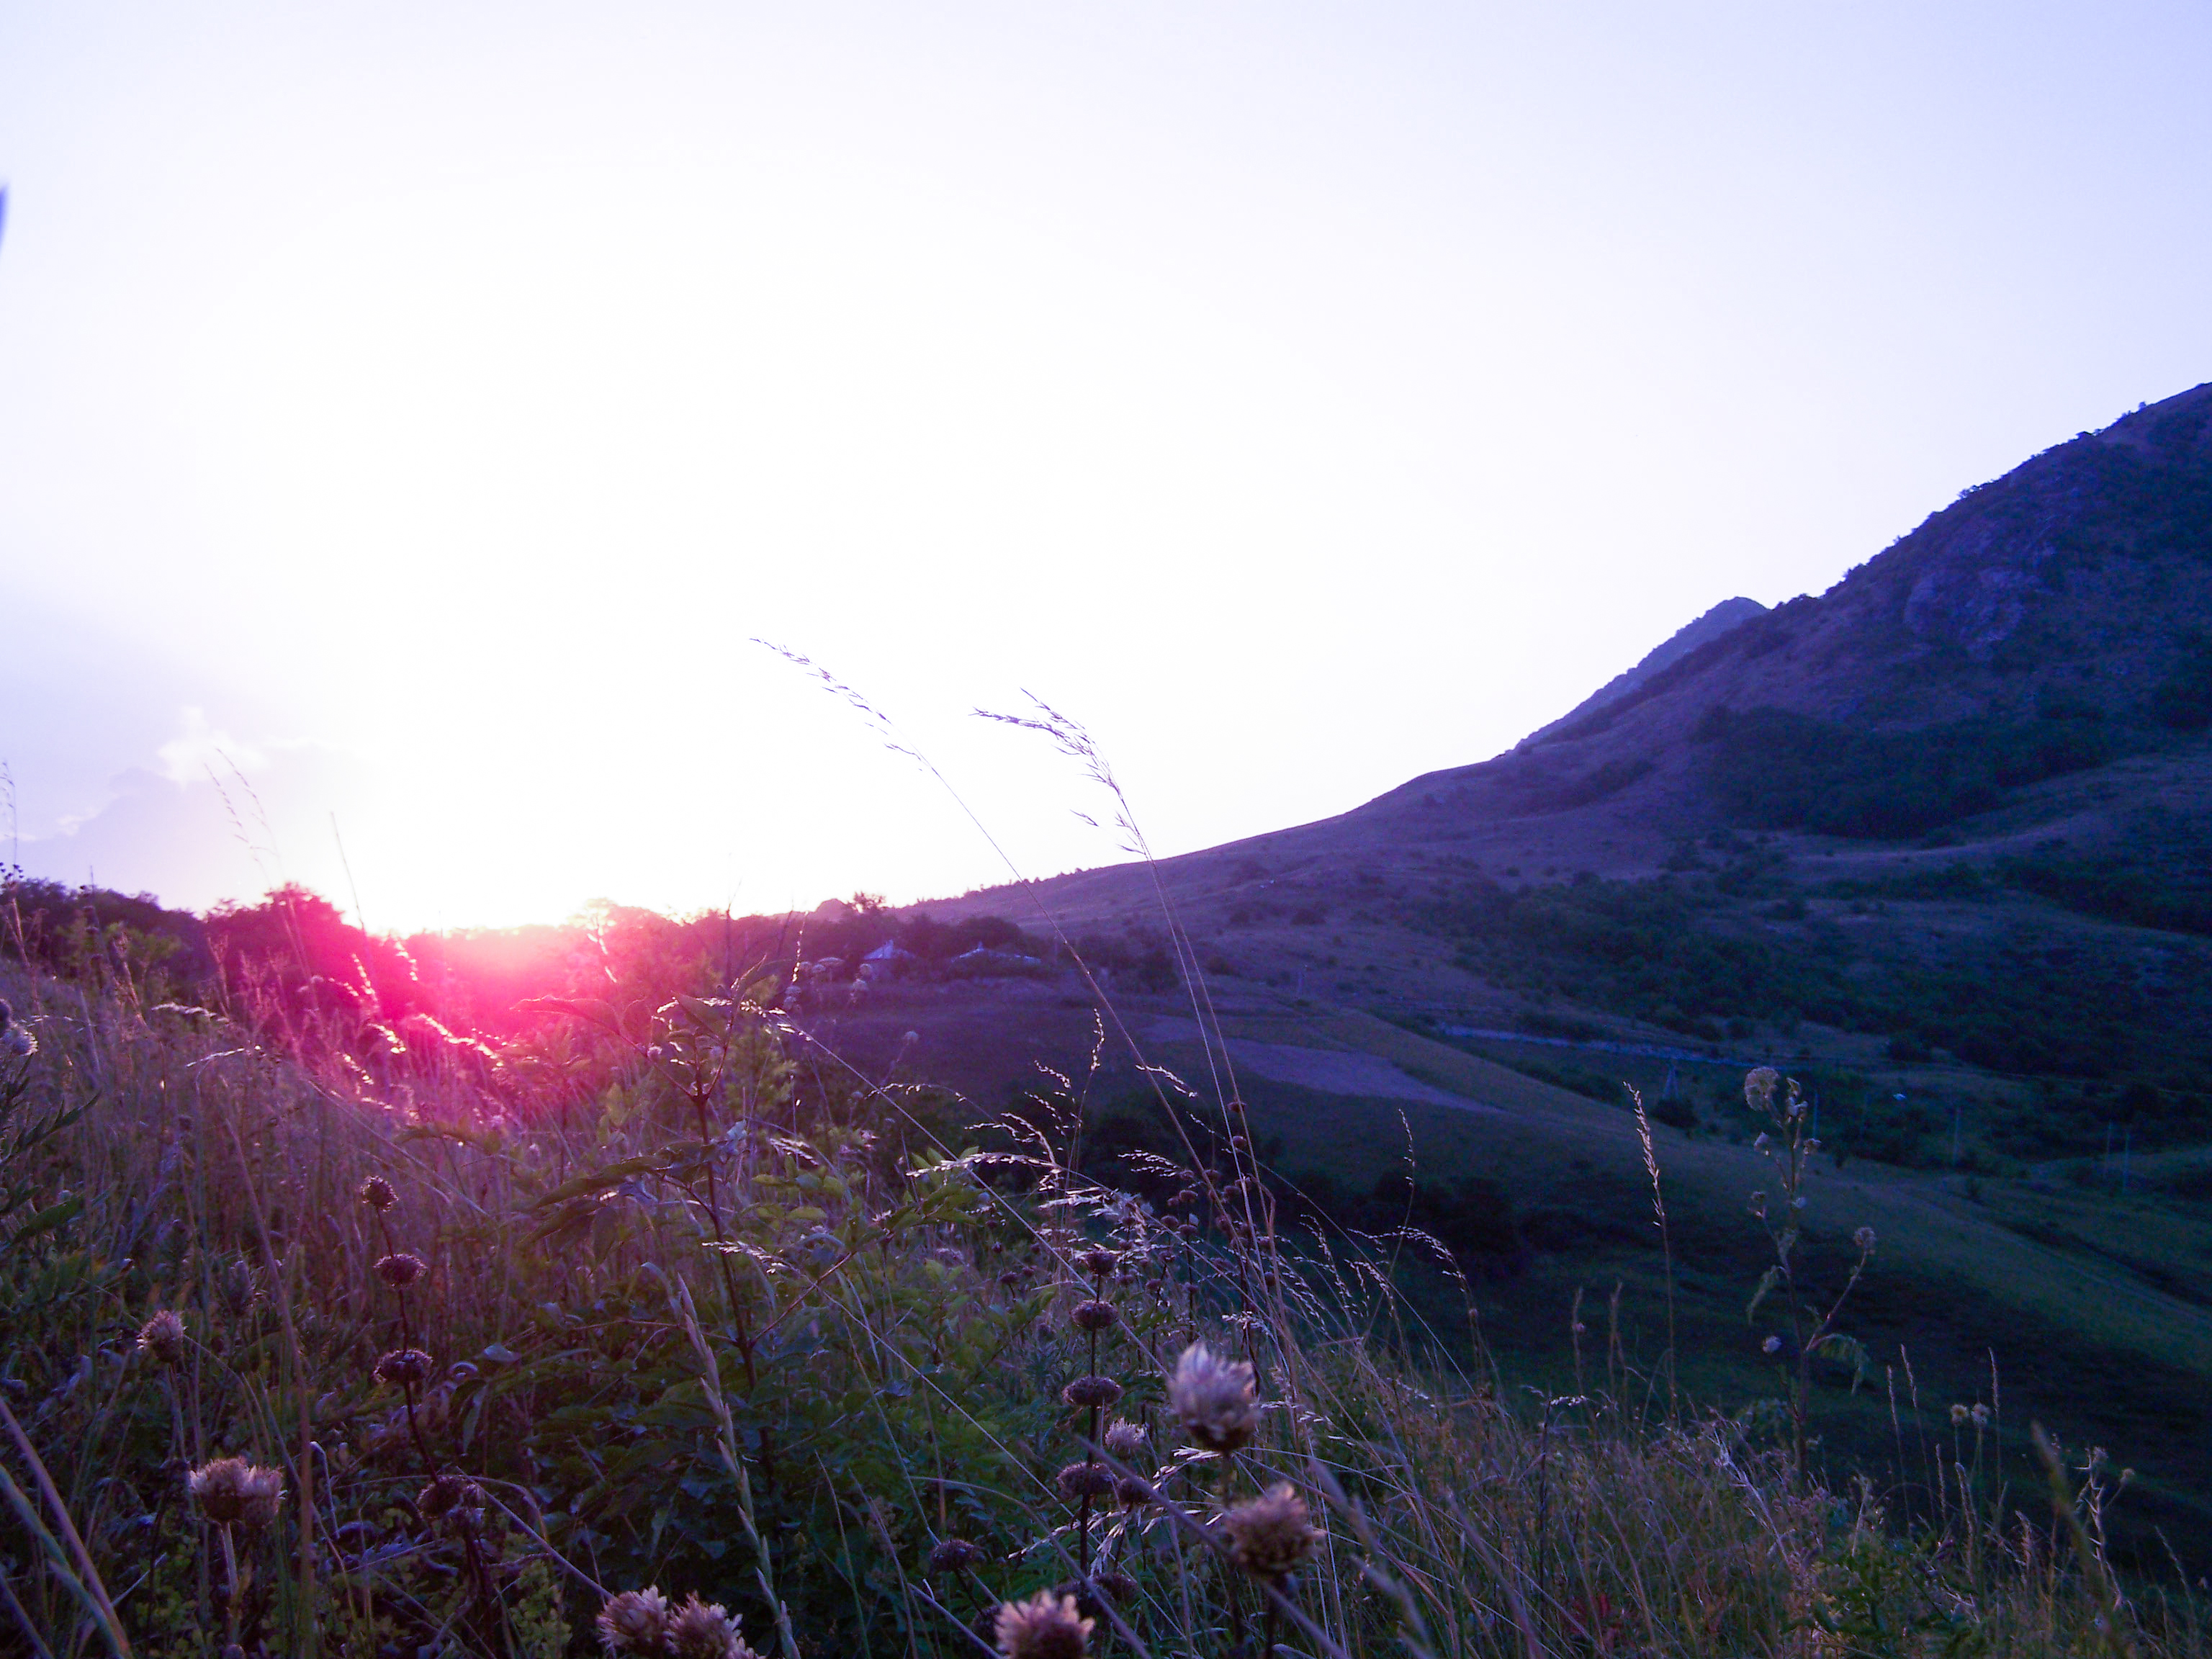
sunset, card, mountain, retro, story, artistic, website, old, plant, travel, evening, mountainous landforms, sky, highland, wilderness, atmospheric phenomenon, morning, hill, grass, grassland, sunlight, wildflower, fell, flower, ridge, meadow, landscape, chaparral, hill station, mountain range, terrain, alps